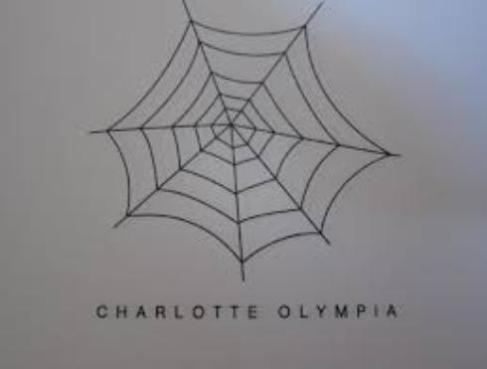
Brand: charlotte olympia
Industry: Clothes